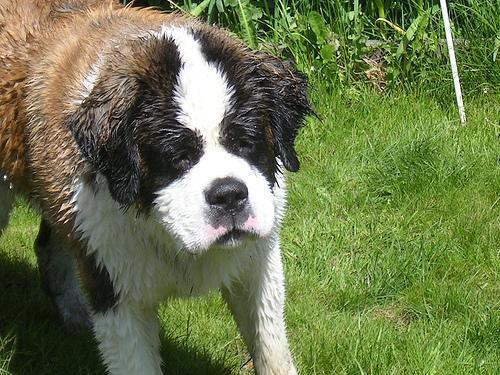
Saint_Bernard